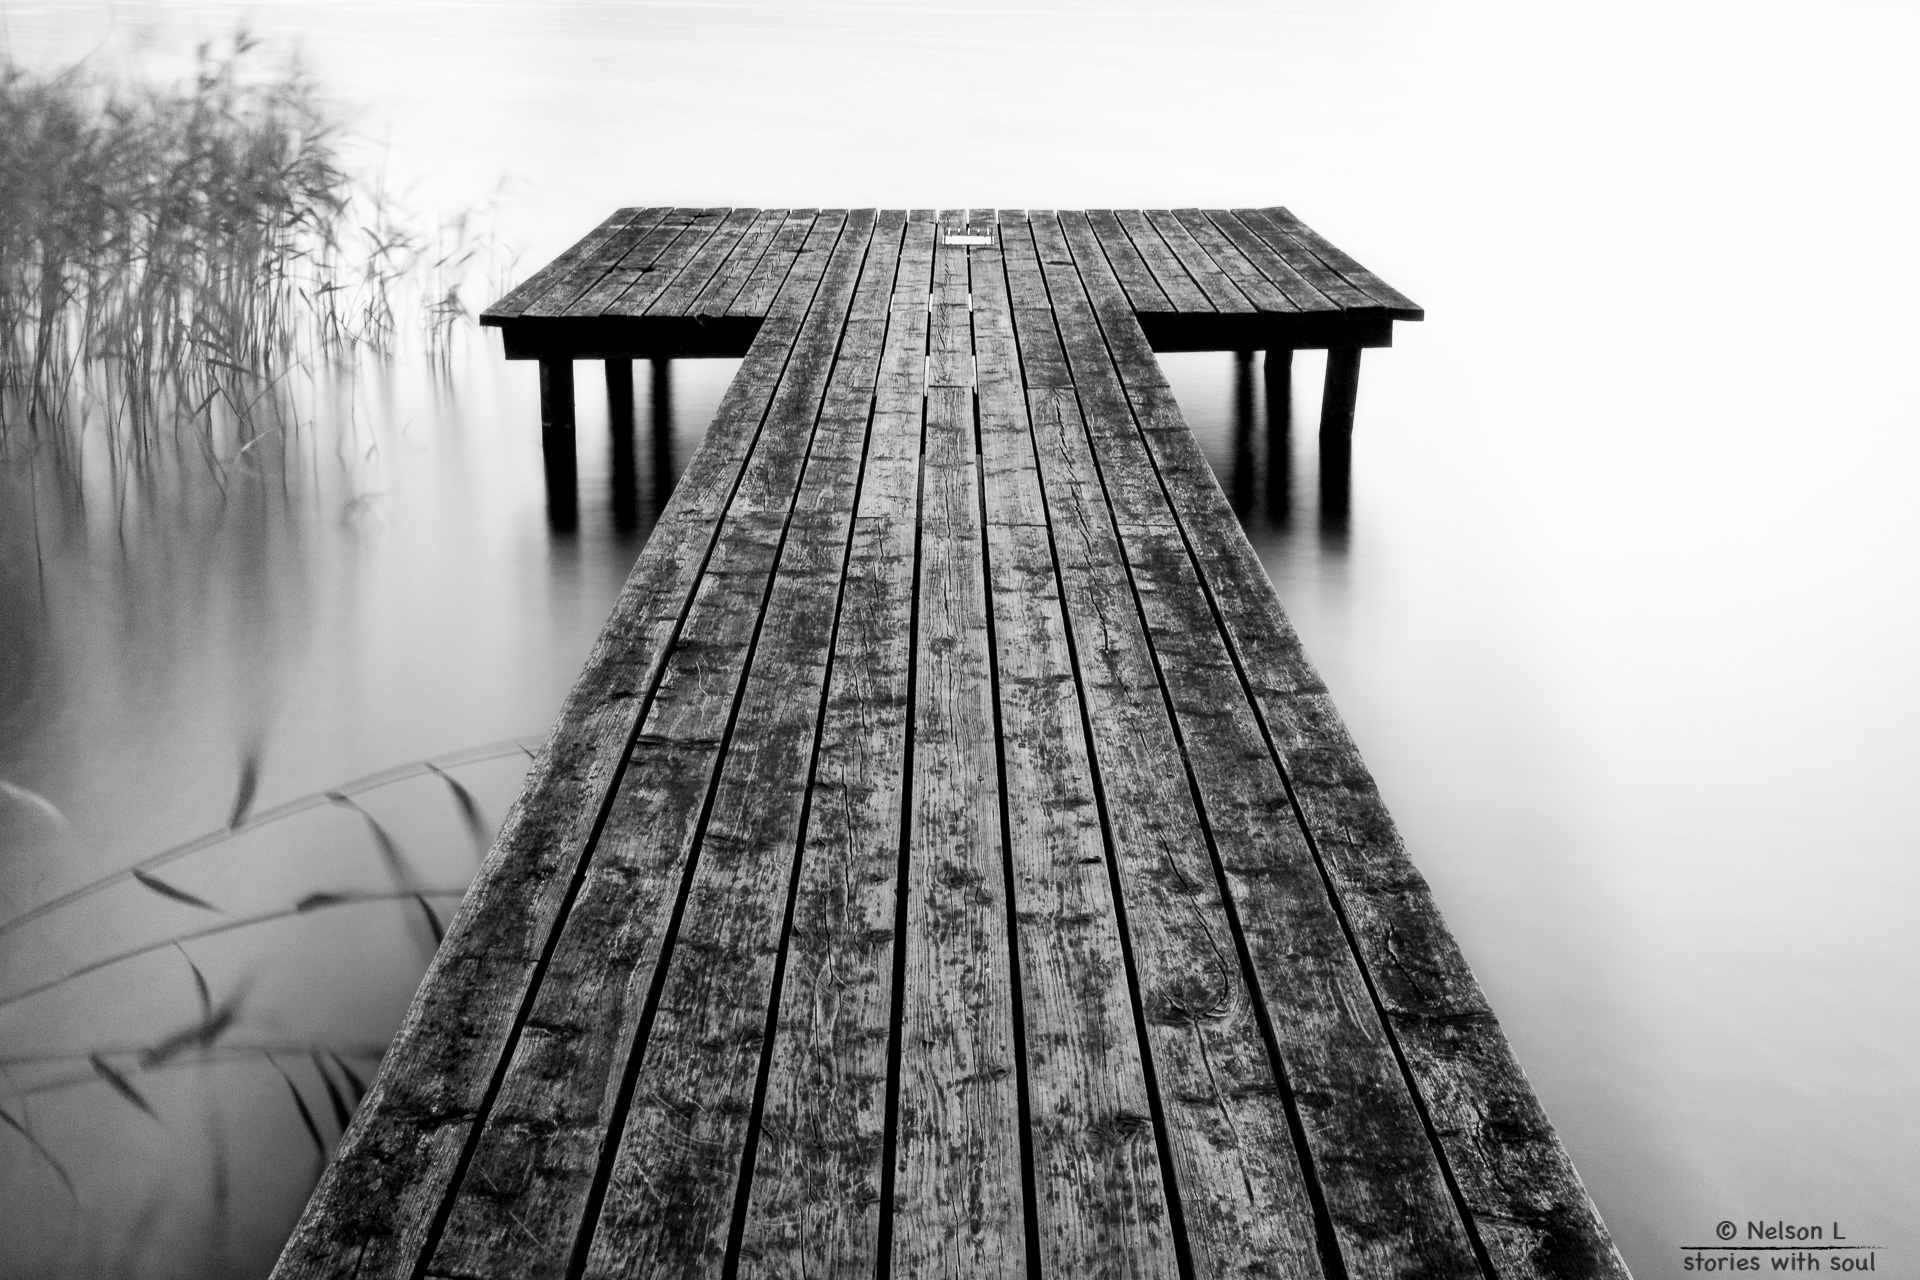
sea, water, creative, black and white, wood, white, camera, photography, lake, alone, isolated, pier, solitude, explore, line, lens, canon, abandoned, black, monochrome, world, dive, flickr, 2014, best, moments, symmetry, photograph, denmark, dinamarca, portugal, fotografie, scene, 600d, nelson, shape, snap, interesting, most, moment, decisive, souls, lourenco, ferias, ry, centraldenmarkregion, monochrome photography